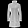
Label: Coat